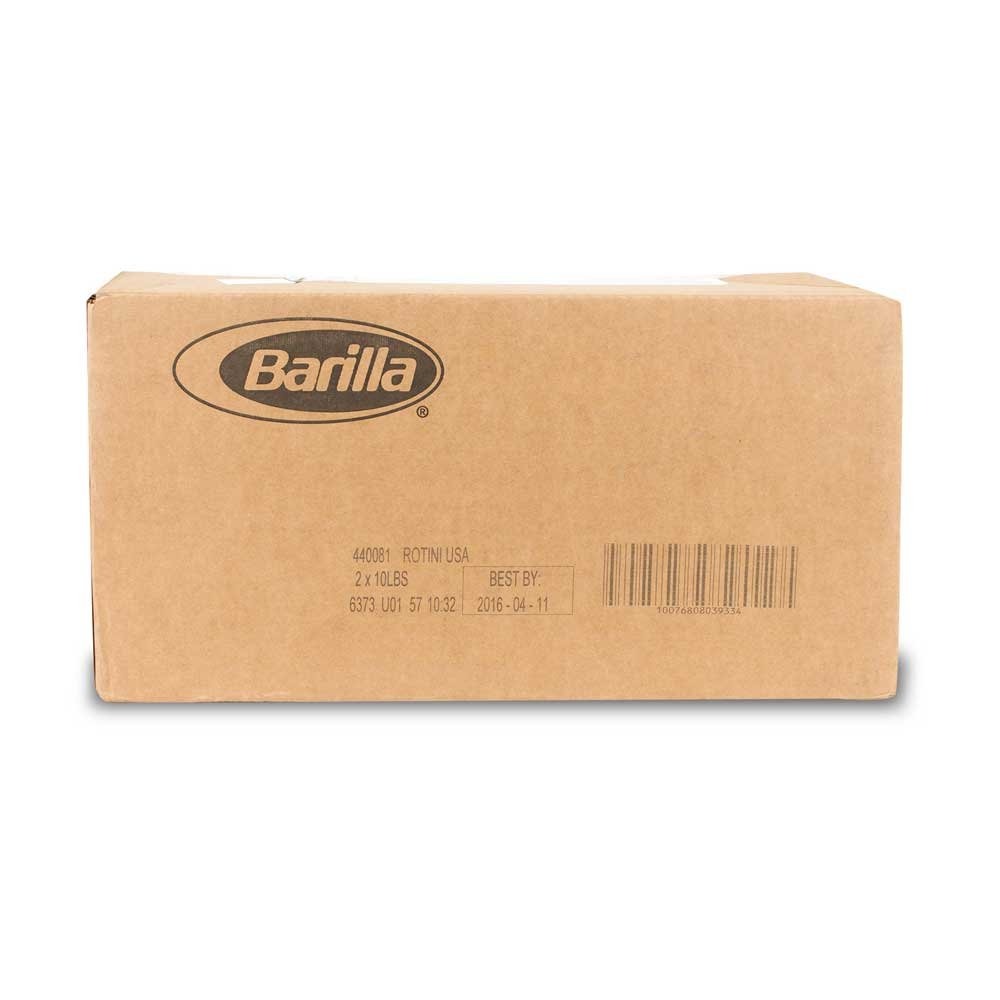
Item Name: Rotini Pasta, 10 Pound -- 2 Case
Value: 320.0
Unit: Fl Oz

Price: 65.93